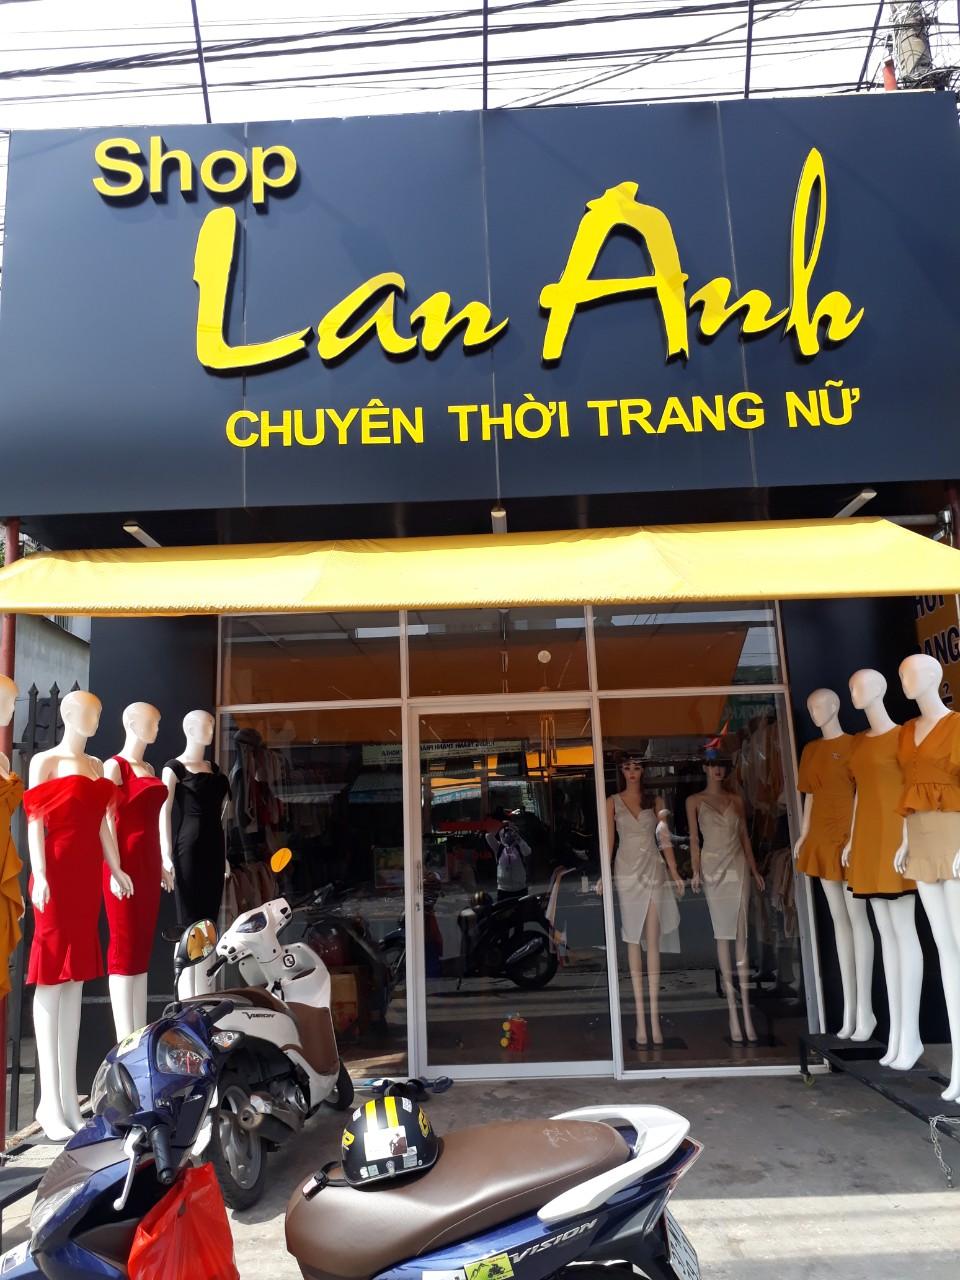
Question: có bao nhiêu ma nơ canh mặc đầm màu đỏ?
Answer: có ba con ma nơ canh đang mặc đầm đỏ